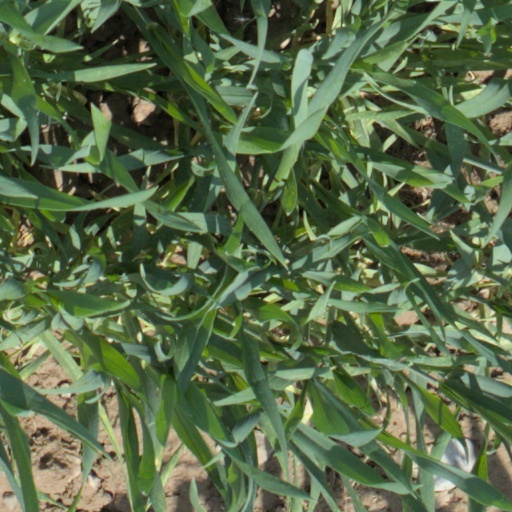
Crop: wheat